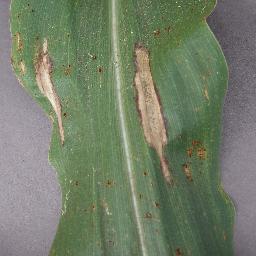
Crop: corn
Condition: (maize)_northern_blight